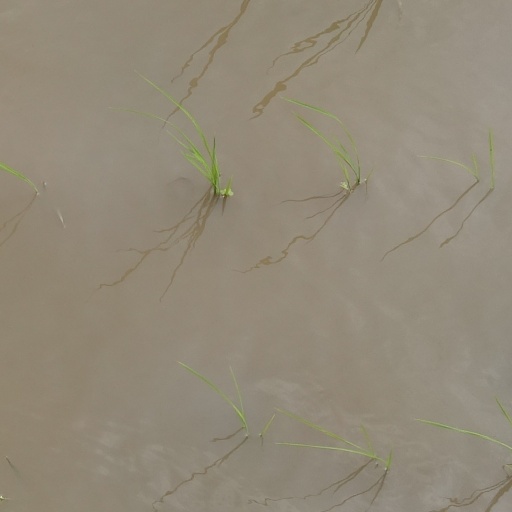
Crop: rice